CFSB Center

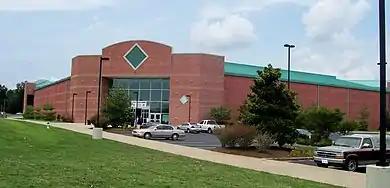
RSEC as it appeared before naming rights were sold to CFSB

The Regional Special Events Center (RSEC) was built as a replacement for Racer Arena, the school's former basketball arena. While Racer Arena was structurally sound (it still stands and is now used for volleyball), it was growing increasingly obsolete, and its capacity of 5,500 proved too small for the men's basketball program. Talk of a new basketball arena began around 1978, when the basketball program was beginning to make big strides toward success. The project became reality in the early 1990s when the Kentucky General Assembly appropriated $18 million for construction of the project on the condition that the school would raise at least $2 million locally. Ground was broken in 1995; however, construction problems and cost overruns delayed completion of the facility until 1998 and pushed the total cost to $23 million for the facility.